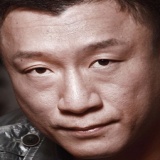
diễn viên Tôn Hồng Lôi